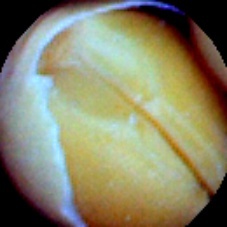
Label: Skin-damaged